Sky position (RA, Dec in degrees): 149.147, 10.095
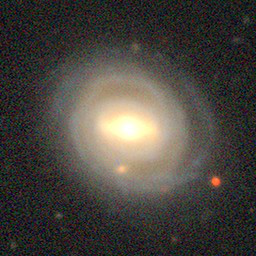
Galaxy morphology: Barred Spiral Galaxies